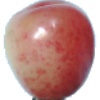
Label: Cherry Rainier 1